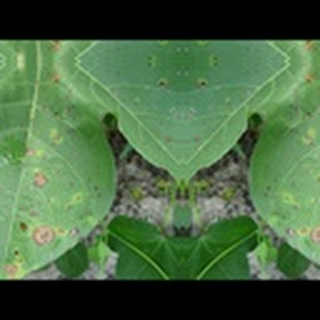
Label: cotton_target_spot